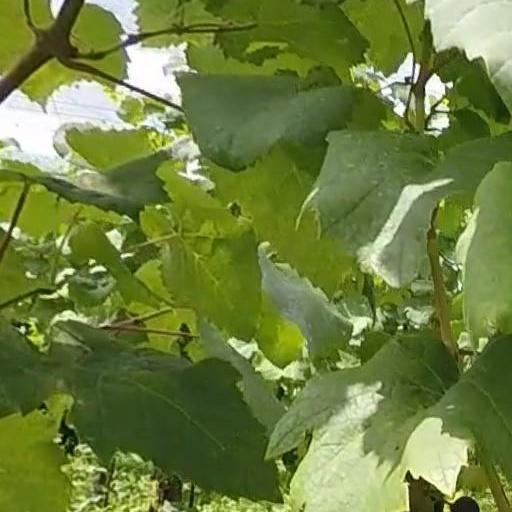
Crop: grape